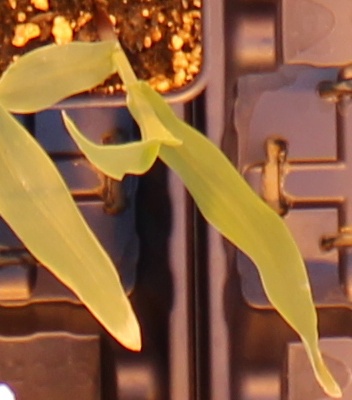
Label: Corn